Samuel Palmer

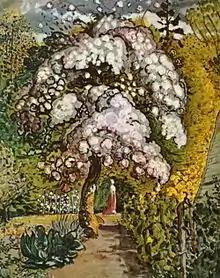
"In a Shoreham Garden" (1820s or early 1830s)

Through John Linnell, he met William Blake in 1824. Blake's influence can be seen in work he produced over the next ten years. The works were landscapes around Shoreham, near Sevenoaks in the west of Kent. He purchased a run-down cottage, nicknamed "Rat Abbey", and lived there from 1826 to 1835, depicting the area as a demi-paradise, mysterious and visionary, often shown in sepia shades under moon and star light. There Palmer associated with a group of Blake-influenced artists known as the Ancients (including George Richmond and Edward Calvert). They were among the few who saw the Shoreham paintings as, resulting from attacks by critics in 1825, he opened his early portfolios only to selected friends.